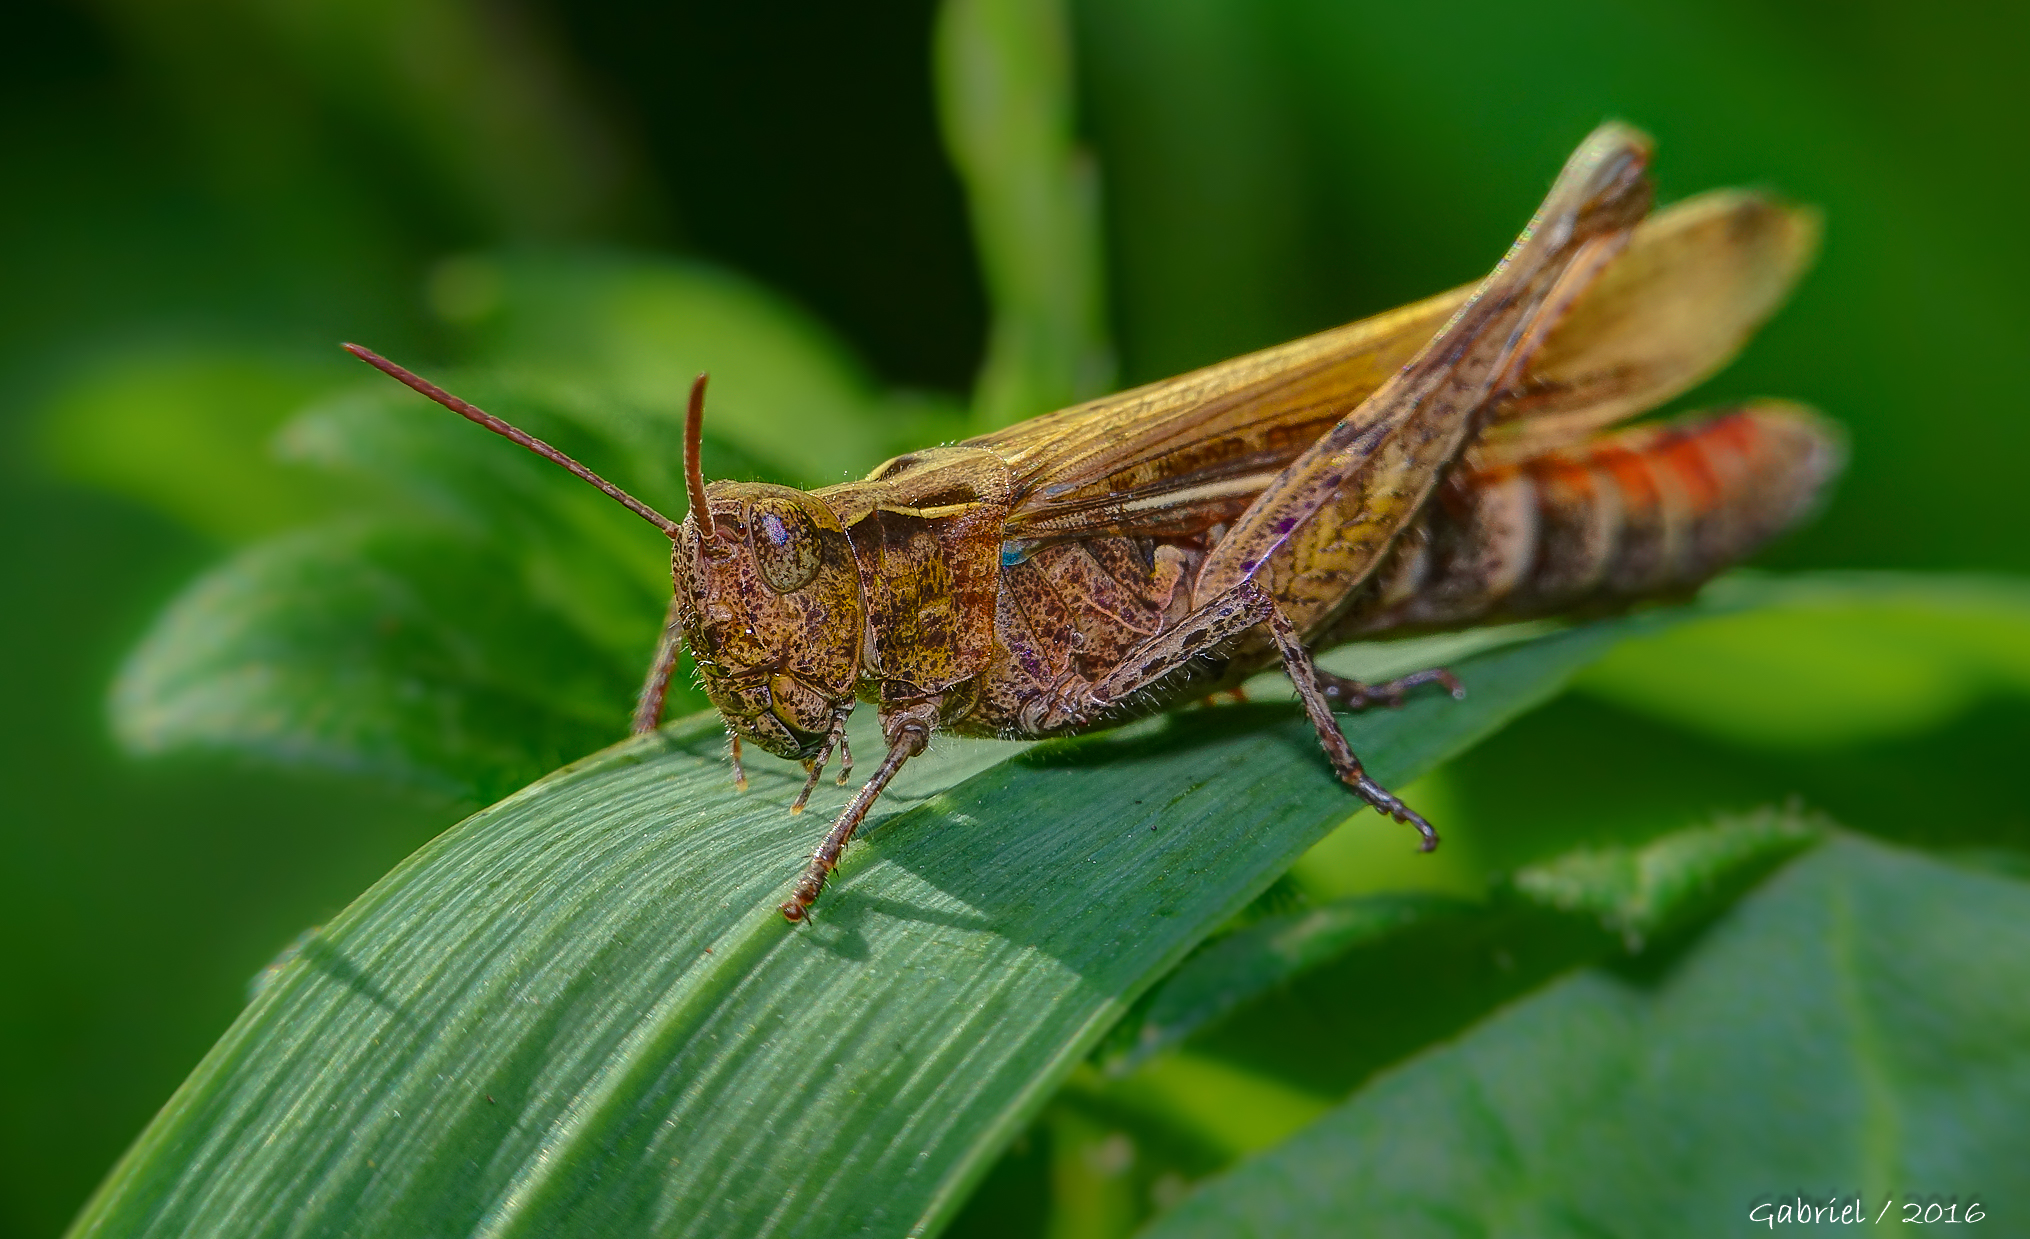
nature, photography, insect, macro, fauna, invertebrate, close up, animals, naturaleza, grasshopper, locust, ggl1, gaby1, xovesphoto, sonydscrx10iii, sonyrx10iii, rx10iii, rx10m3, animales, hoyapro1macro, hoyamacro, saltamontes, macro photography, arthropod, true bugs, cricket like insect